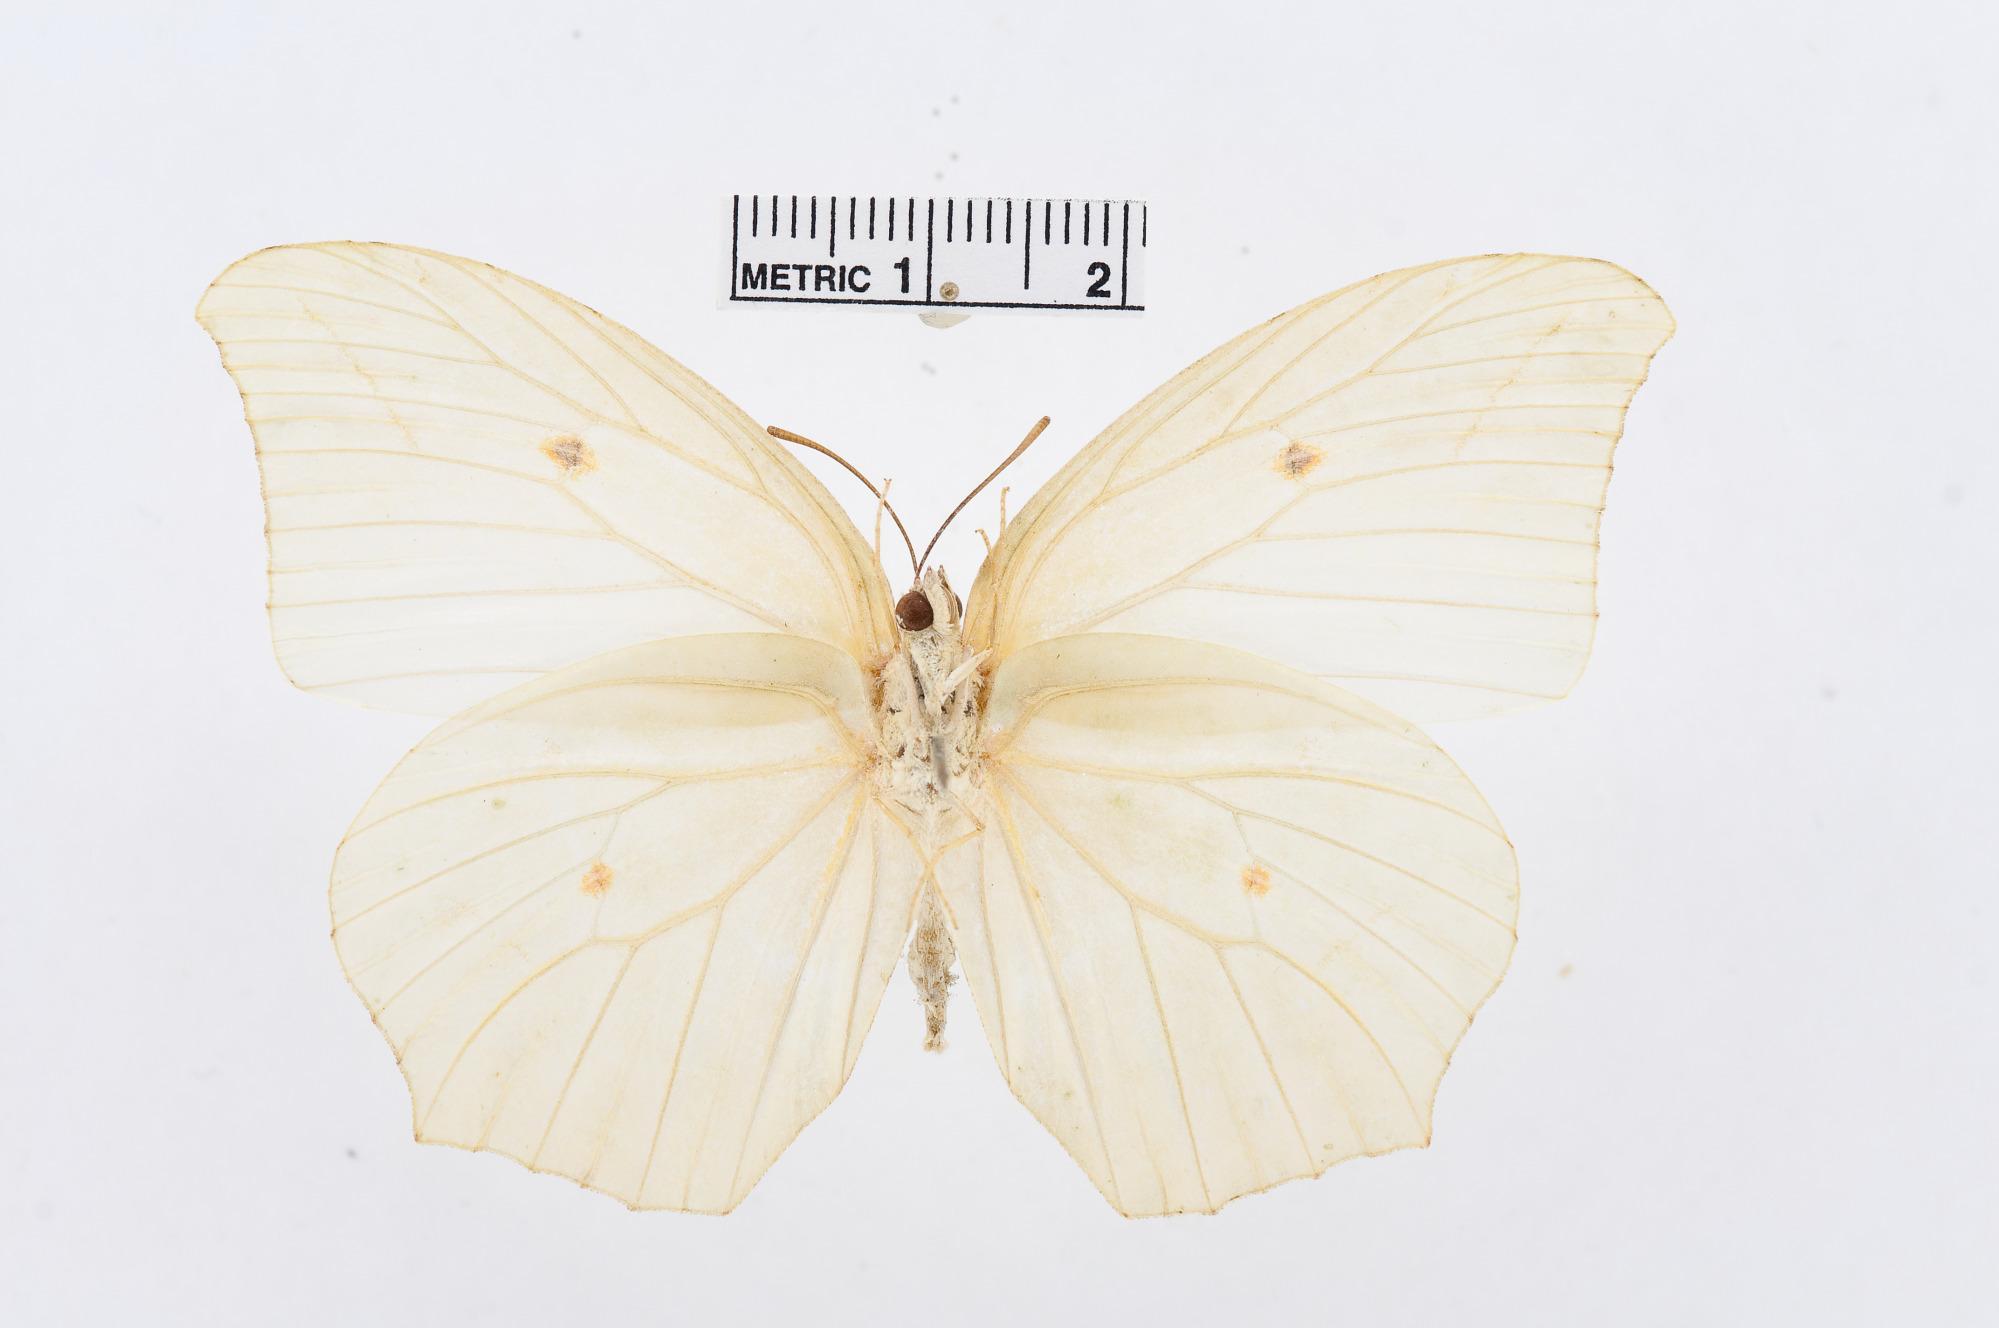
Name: Anteos clorinde
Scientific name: Anteos clorinde
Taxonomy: Animalia, Arthropoda, Hexapoda, Insecta, Lepidoptera, Pieridae, Coliadinae